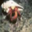
Label: cra